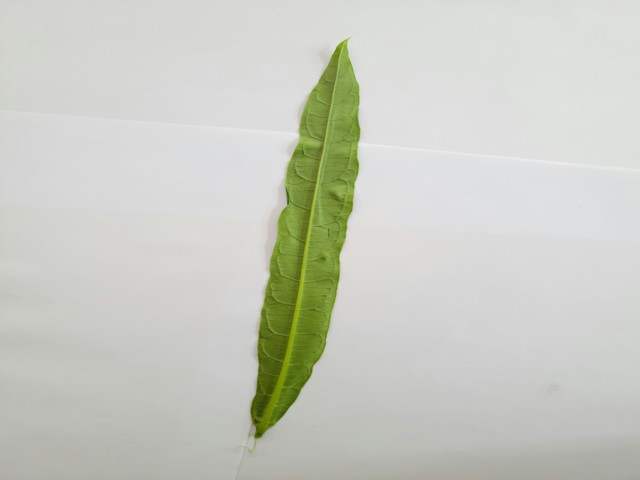
Plant: bamonhati